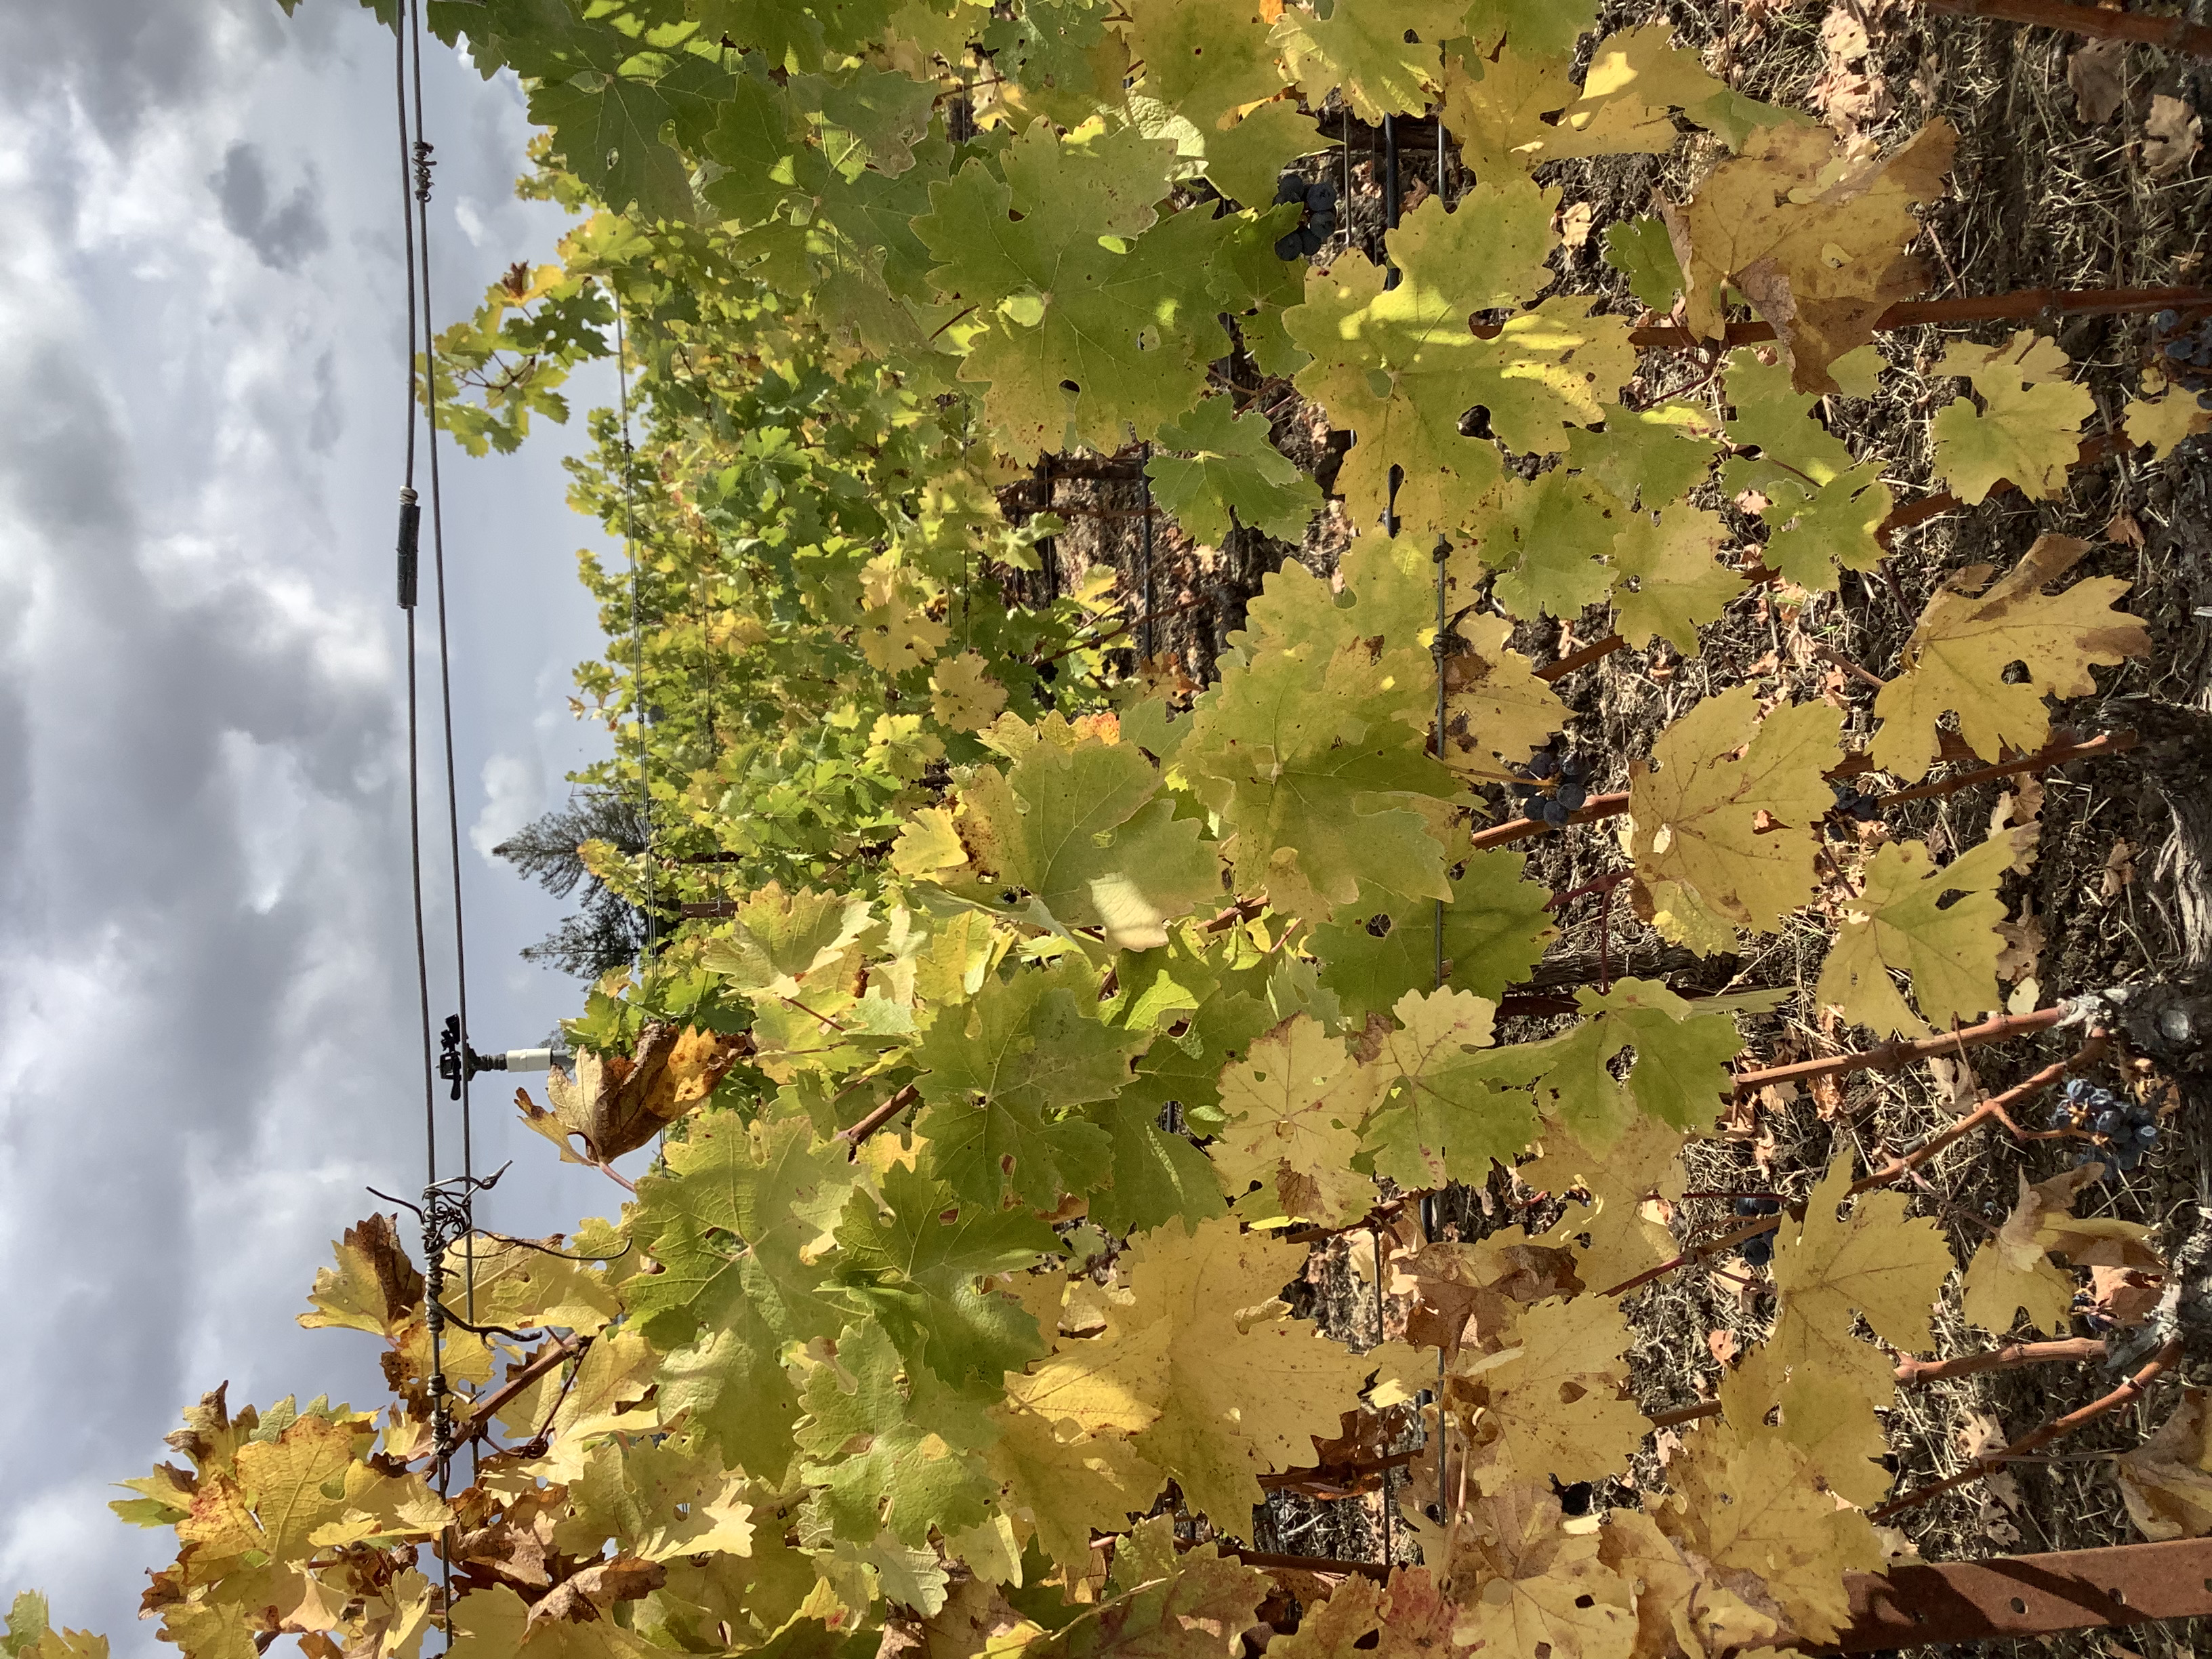
Label: No Virus